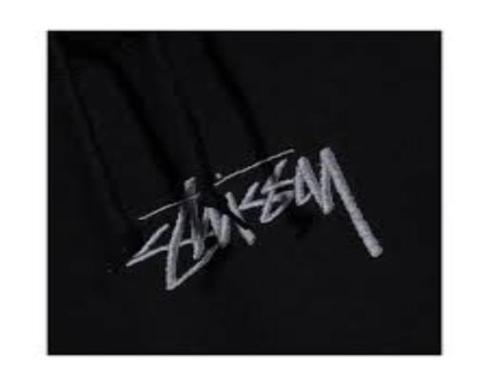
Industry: Clothes